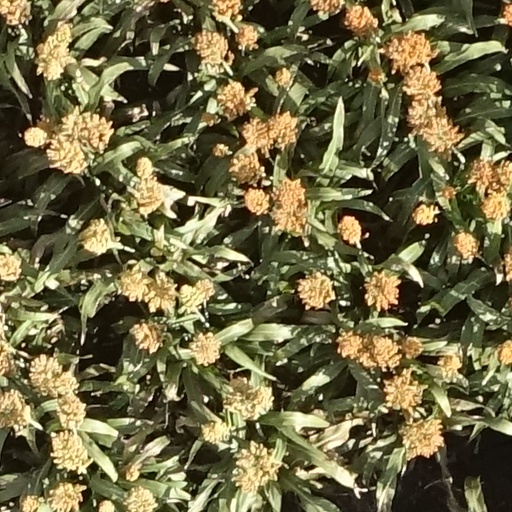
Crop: sorghum